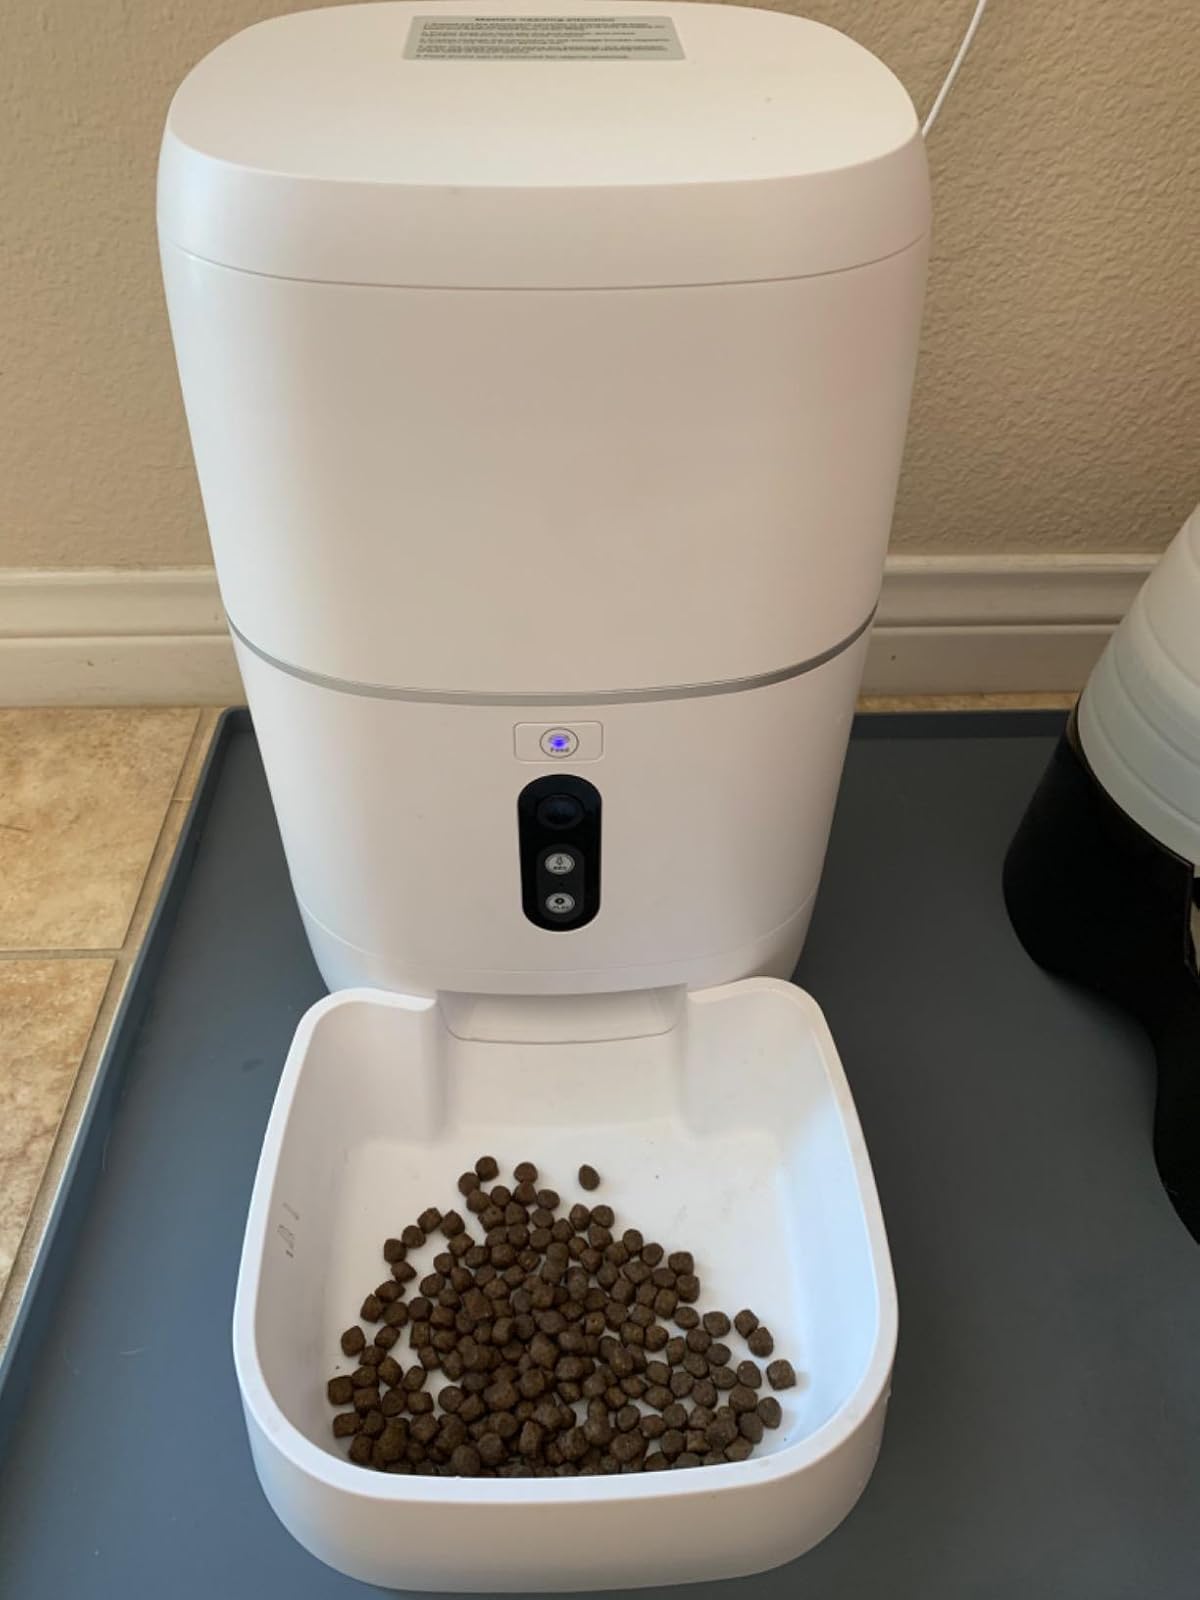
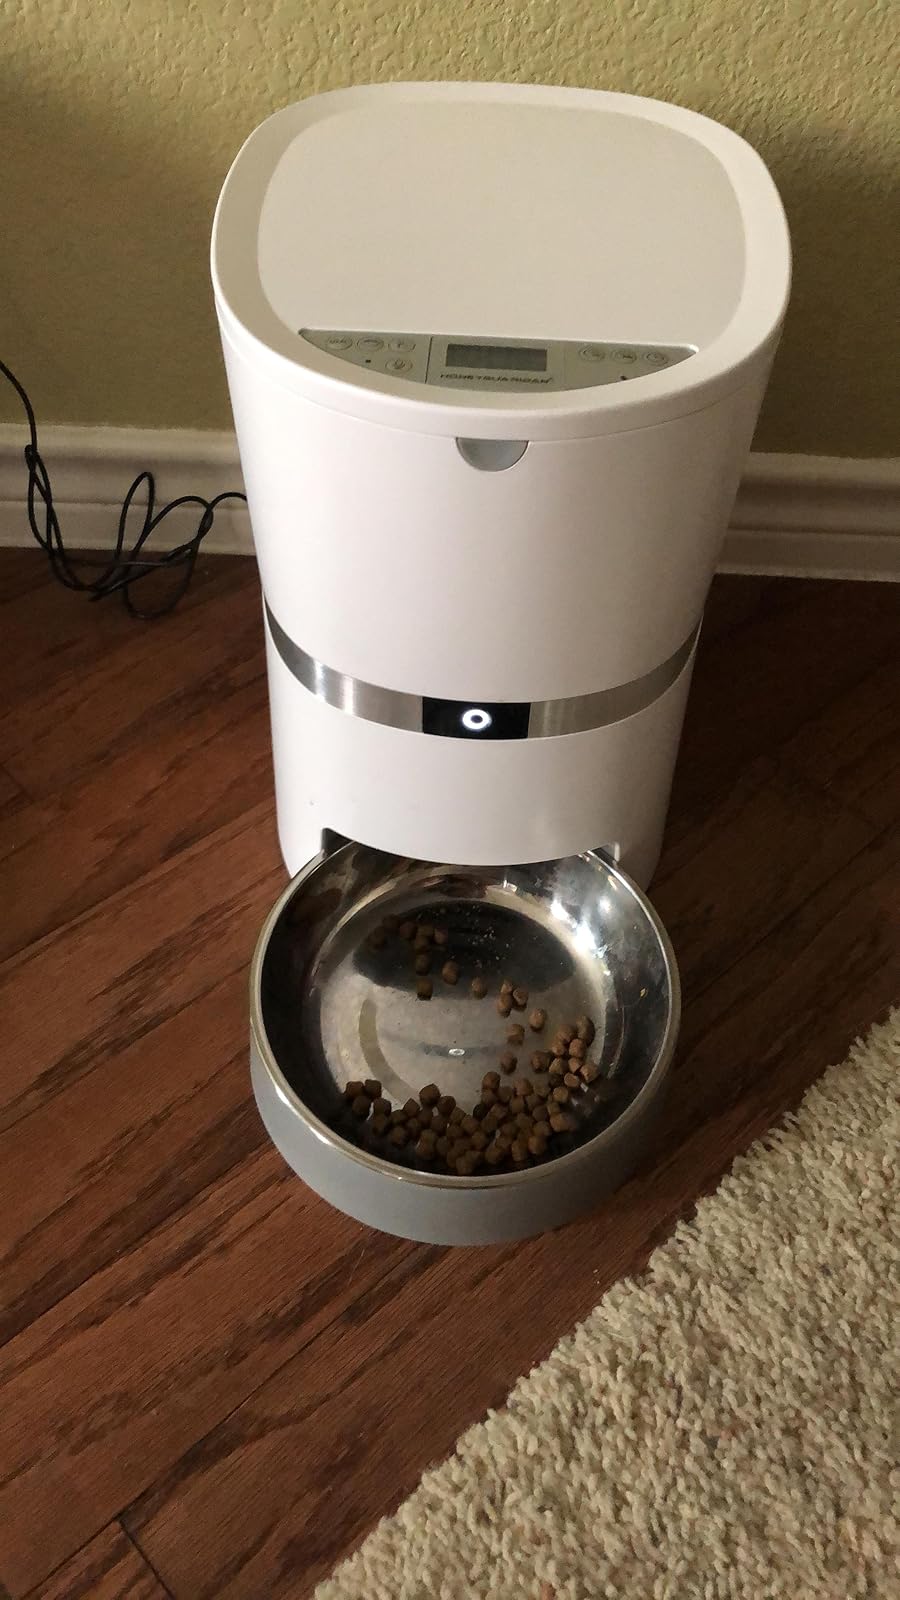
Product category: items_feeder
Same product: no